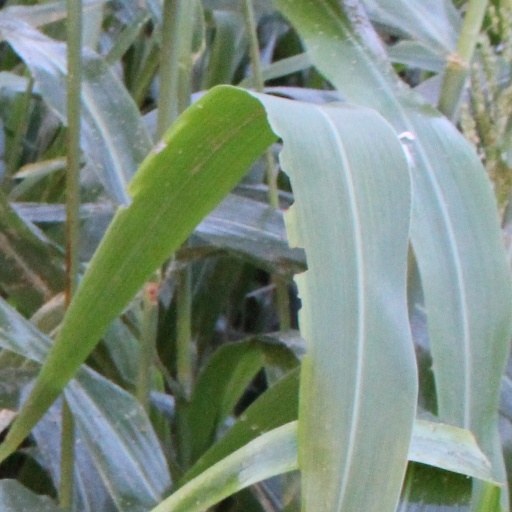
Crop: sorghum